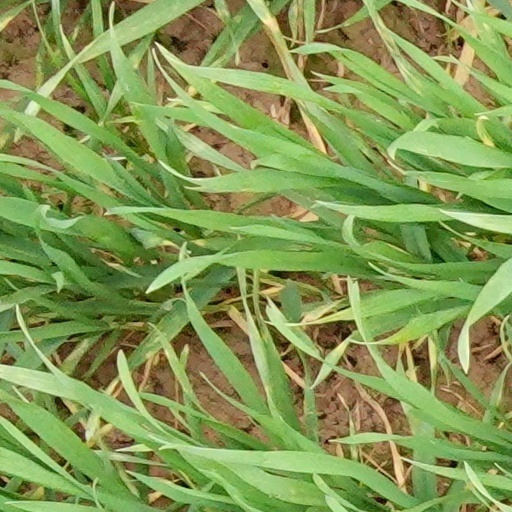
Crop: wheat